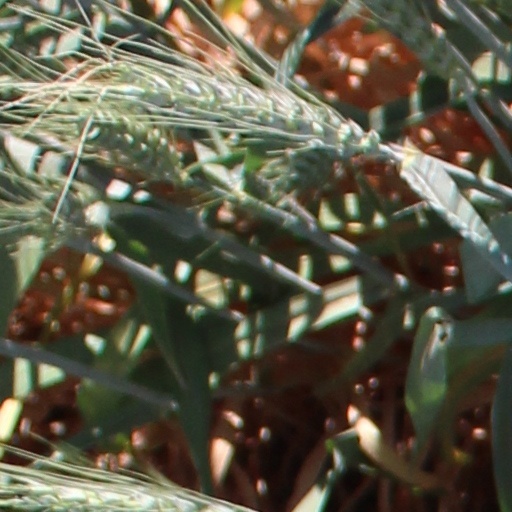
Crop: wheat